Hydrogen compounds

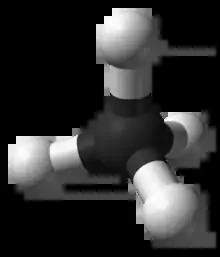
Methane is a hydrocarbon.

Hydrogen forms a vast array of compounds with carbon called the hydrocarbons, and an even vaster array with heteroatoms that, because of their general association with living things, are called organic compounds. The study of their properties is known as organic chemistry and their study in the context of living organisms is known as biochemistry. By some definitions, "organic" compounds are only required to contain carbon. However, most of them also contain hydrogen, and because it is the carbon-hydrogen bond that gives this class of compounds most of its particular chemical characteristics, carbon-hydrogen bonds are required in some definitions of the word "organic" in chemistry. Millions of hydrocarbons are known, and they are usually formed by complicated pathways that seldom involve elemental hydrogen.